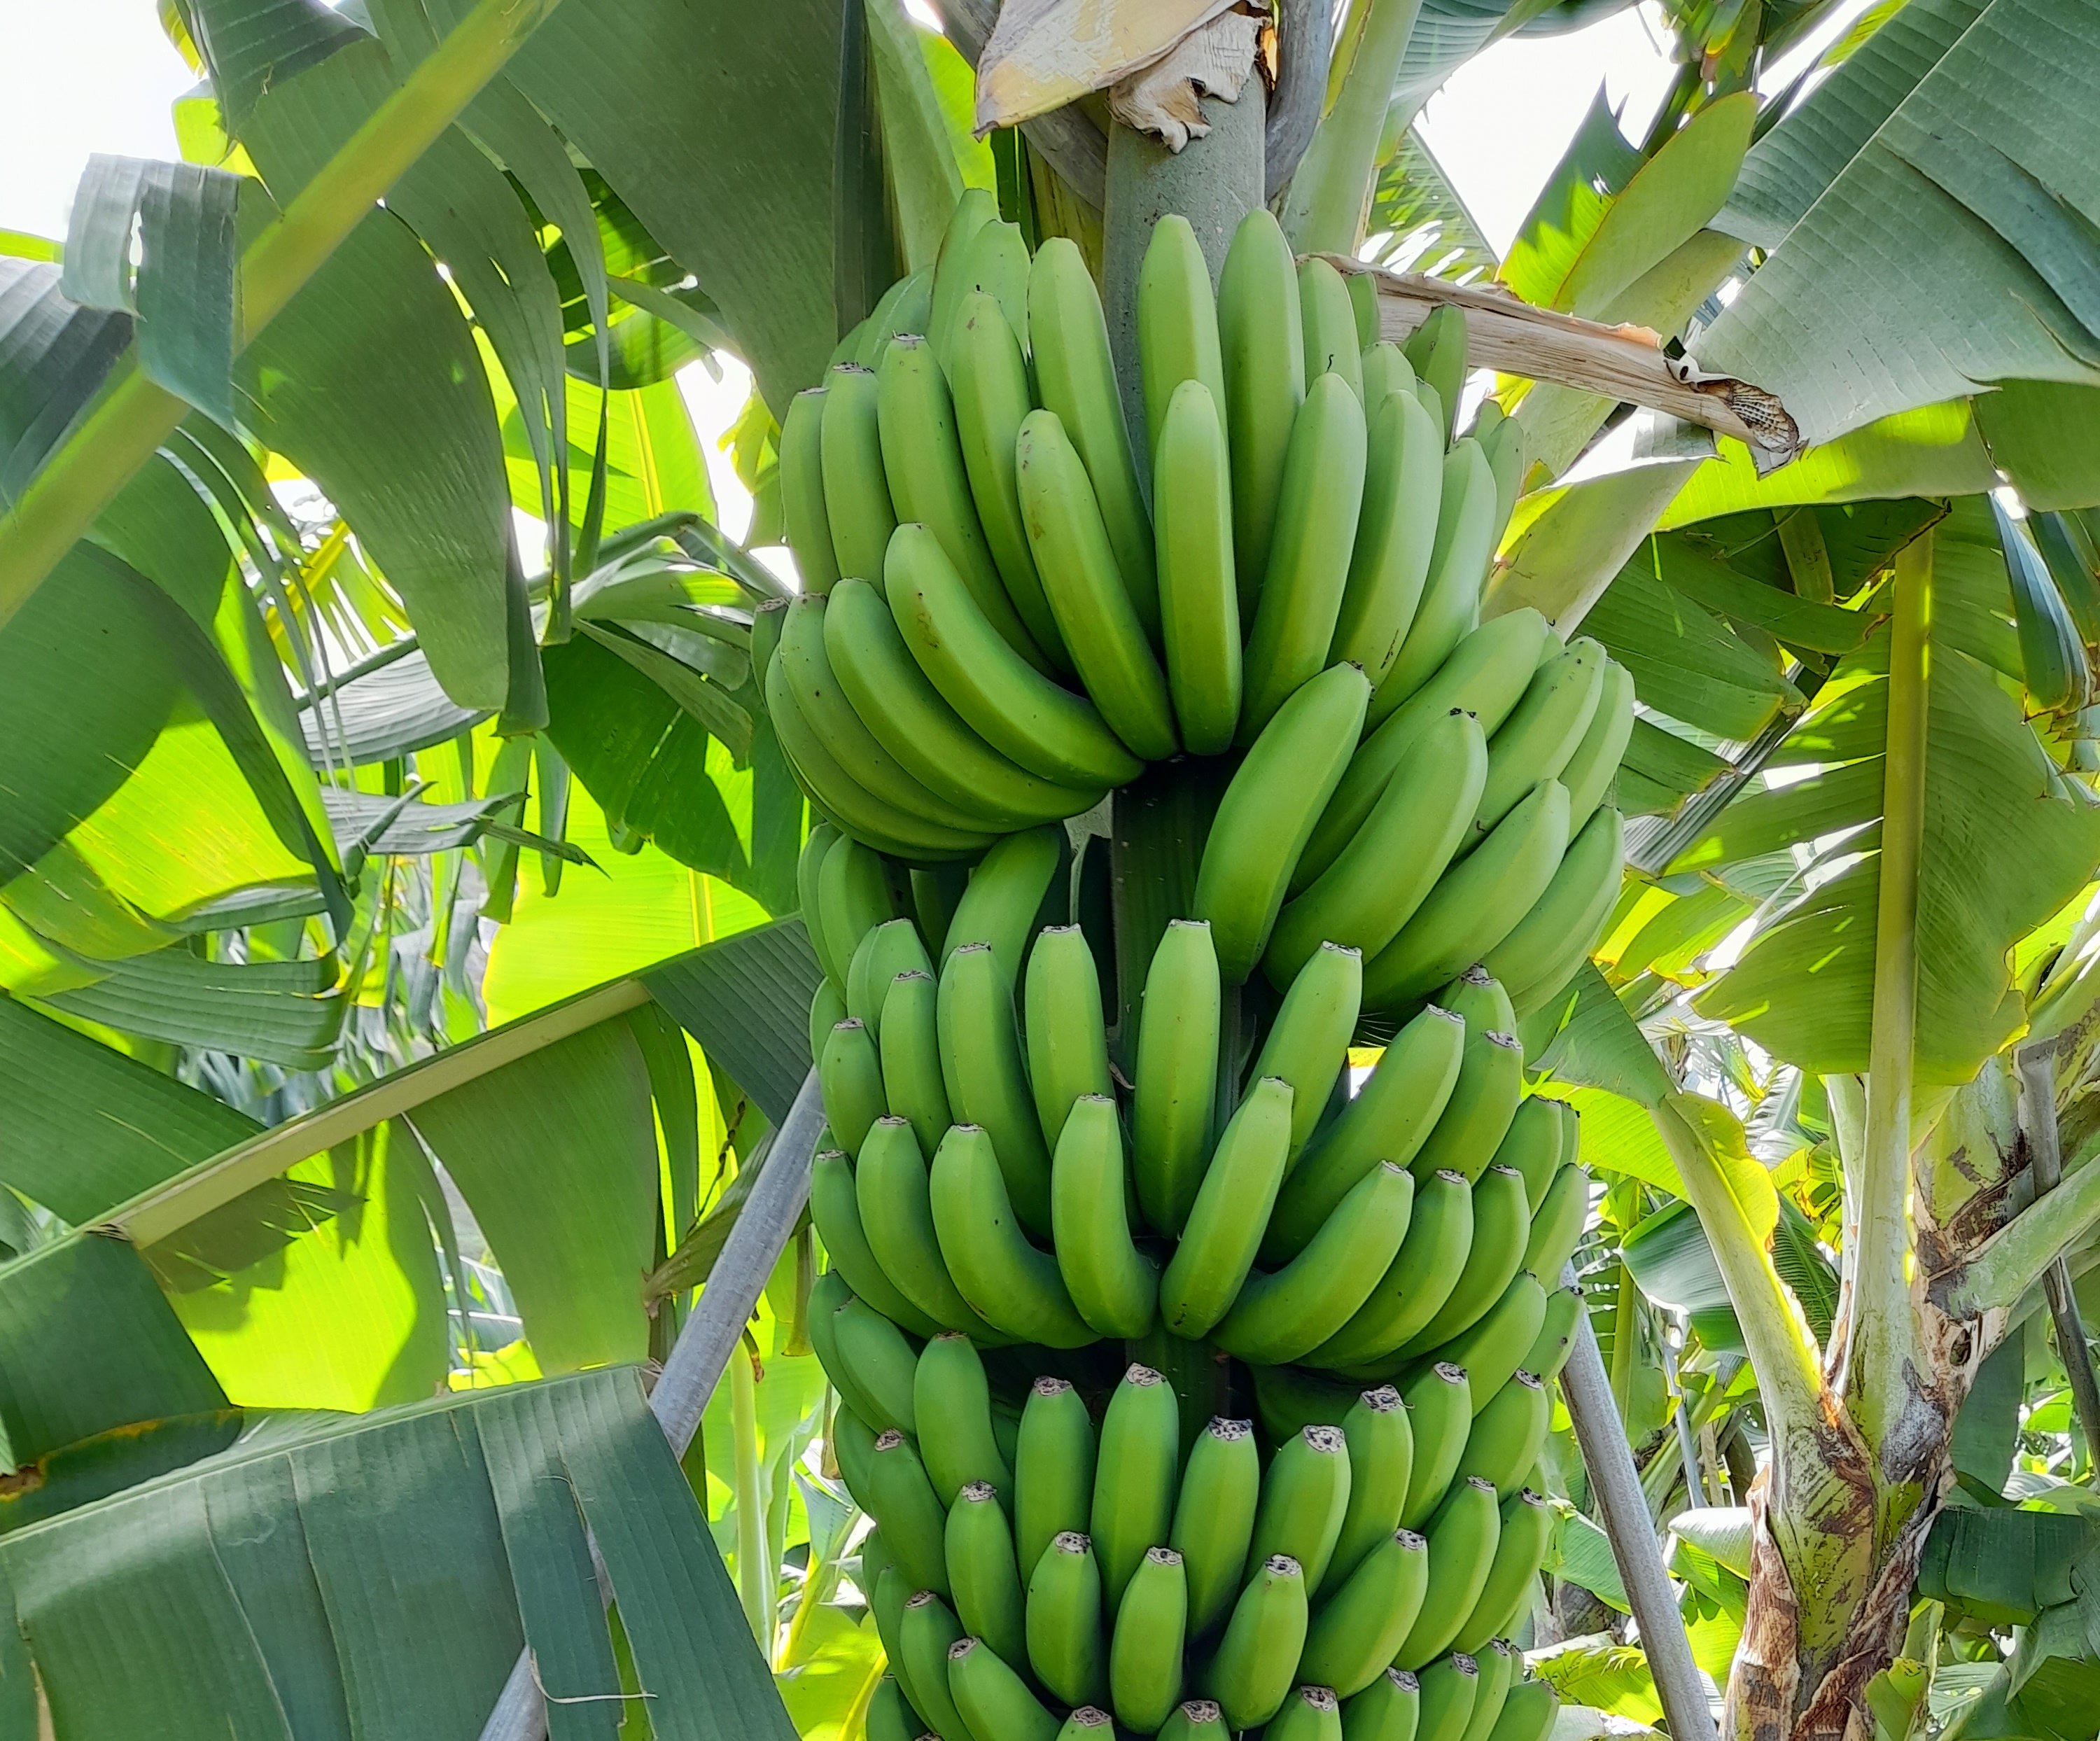
Label: Keep